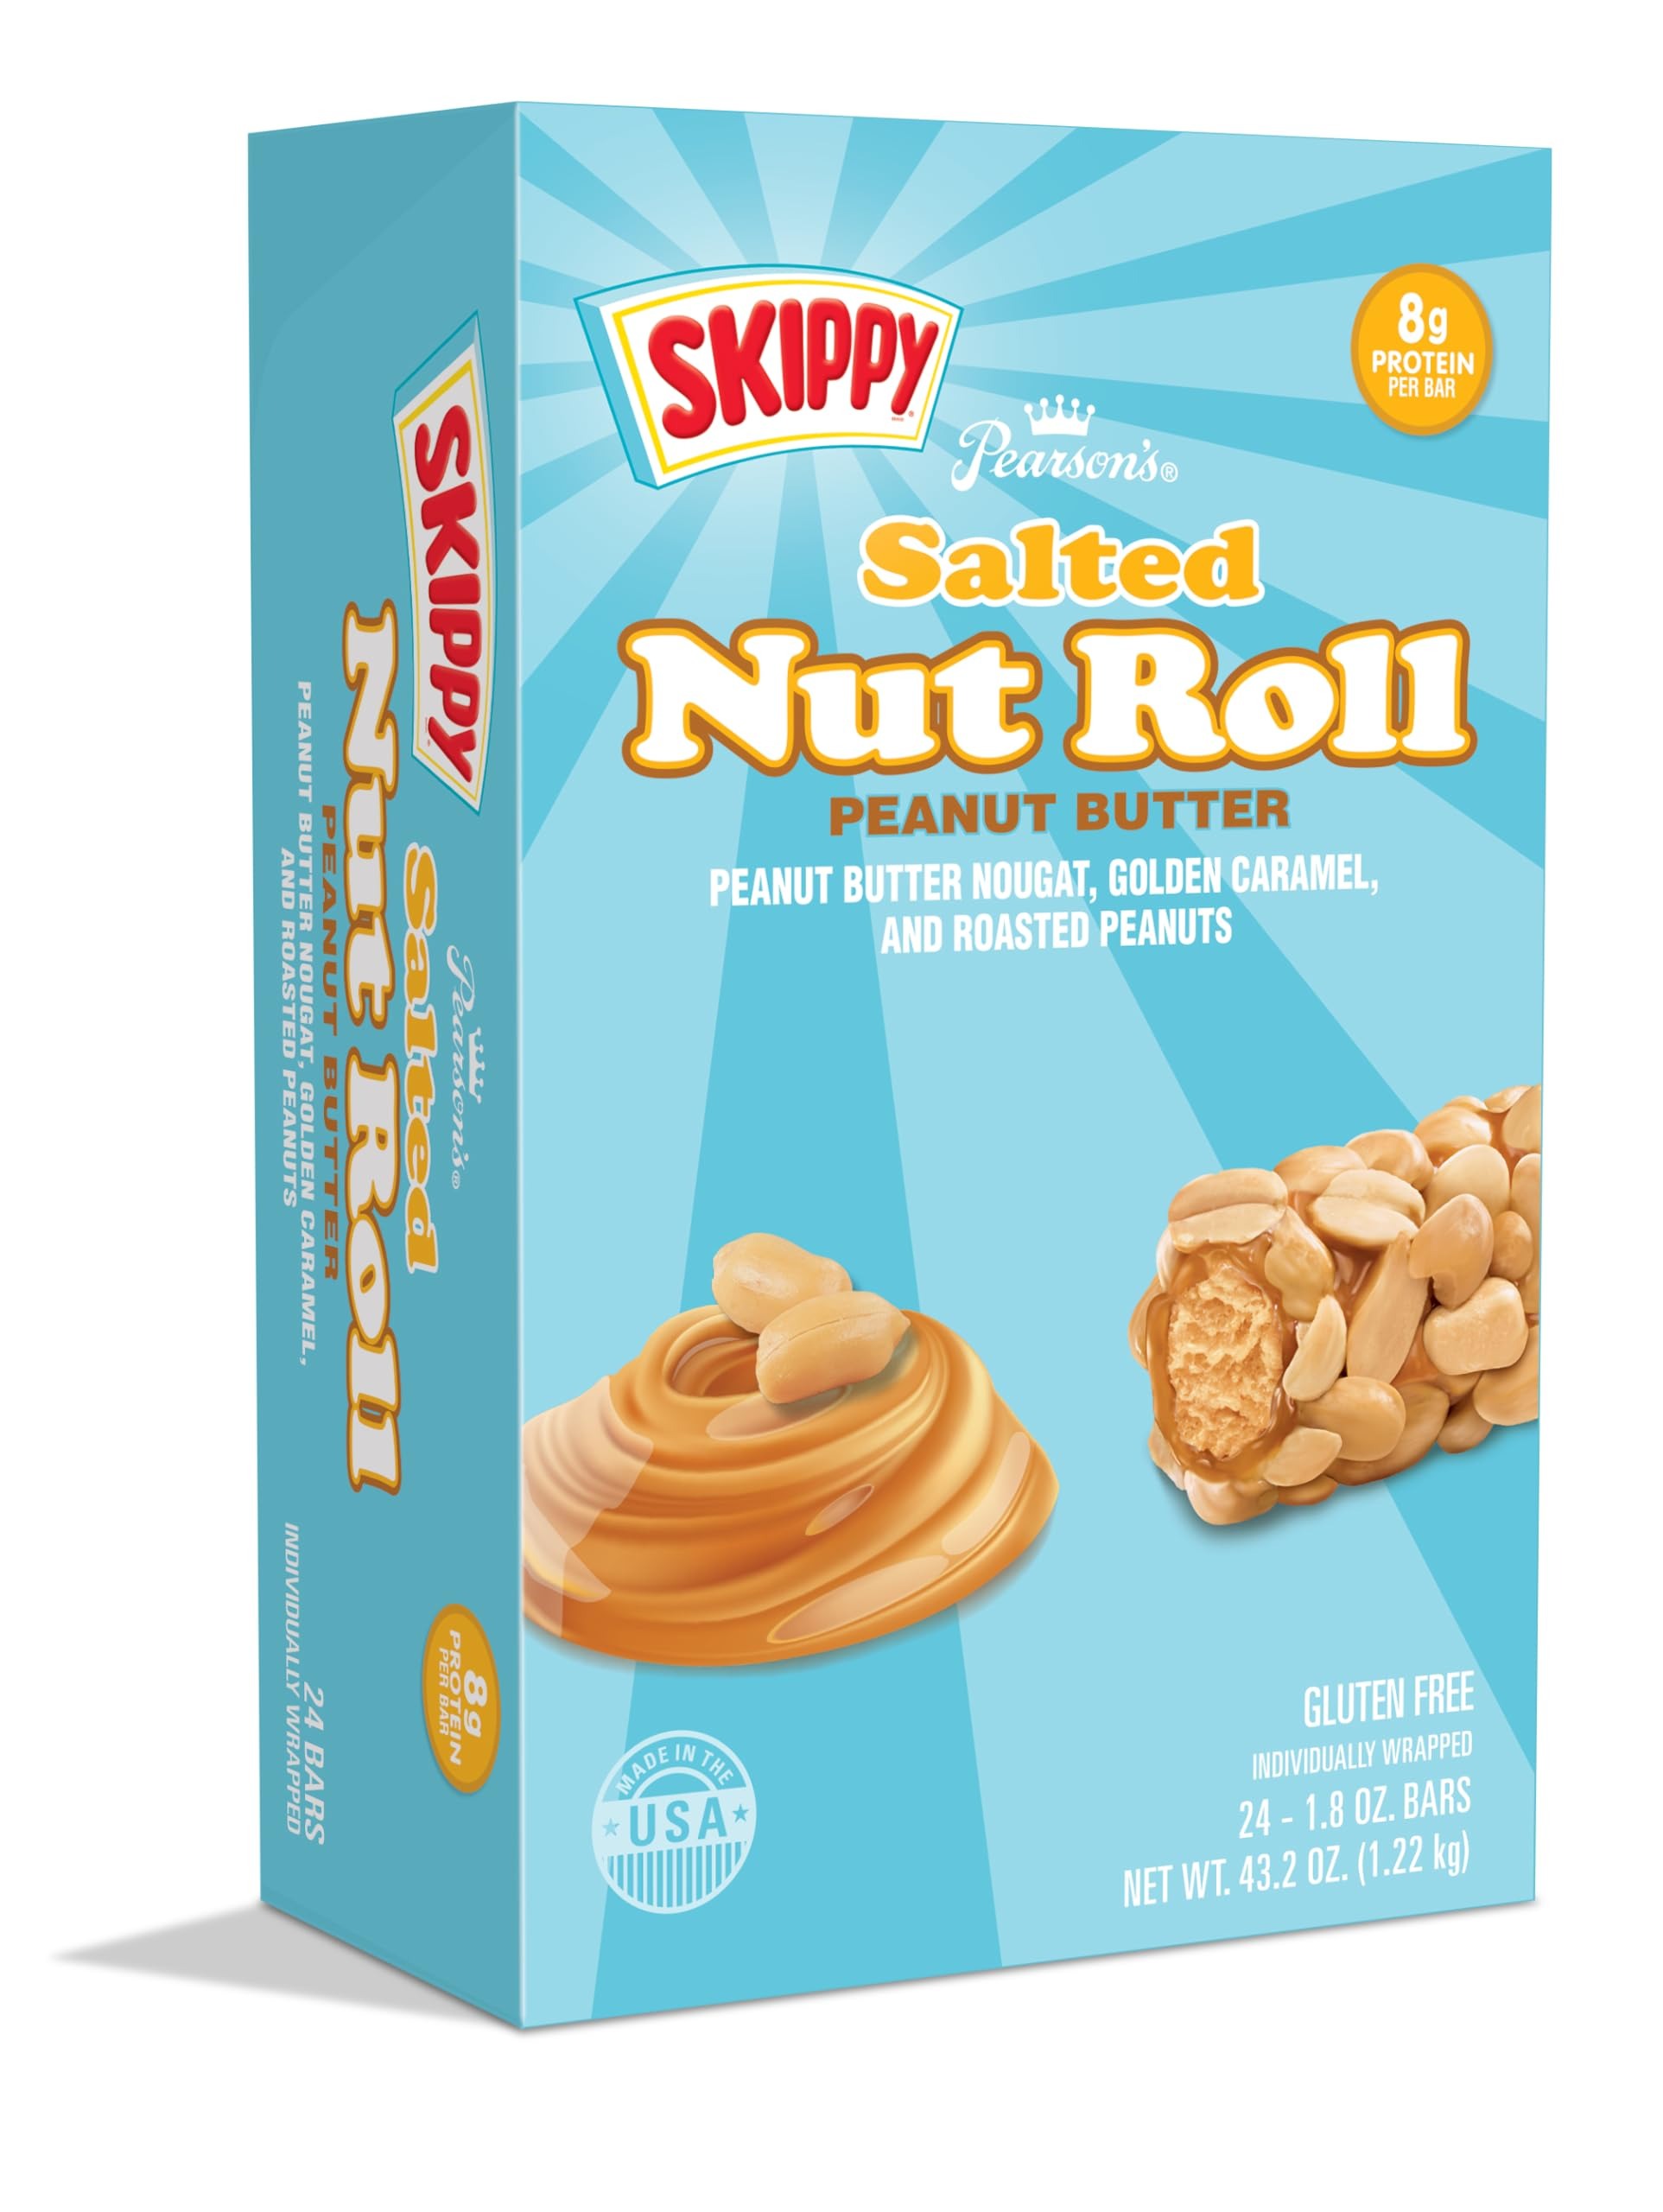
Item Name: Pearson's SKIPPY® Peanut Butter Salted Nut Roll | Peanut, Caramel, Peanut Butter Candy | 24 Full- Size Candy Bars |Bulk, Individually Wrapped
Bullet Point 1: Each bulk box contains 24, 1.8 ounce, individually wrapped, SKIPPY Peanut Butter Salted Nut Roll Candy Bars.
Bullet Point 2: Loaded with crunchy roasted peanuts, golden caramel, and a creamy peanut butter center.
Bullet Point 3: Eat One. Do More. With 8g of protein per bar this peanut butter bar can help you do more of what you love.
Bullet Point 4: Made in the USA. Gluten free and proudly produced in Saint Paul, Minnesota.
Bullet Point 5: SKIPPY is a registered trademark of Hormel Foods, LLC and used under license.
Product Description: Introducing the latest product from Pearson's Salted Nut Roll, the all new SKIPPY Peanut Butter Salted Nut Roll. All the great things you love about Salted Nut Roll like roasted peanuts and scratch-made caramel with a delicious peanut butter center. With 8 grams of protein per bar to help you power through your day.
Value: 43.2
Unit: Ounce

Price: 43.73